Andrey Adamovskiy

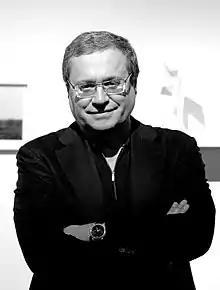

Andrey Adamovskiy (Andrii Hryhorovych Adamovskyi) (born March 1, 1962, Frunze, now Bishkek) – Ukrainian businessman and philanthropist. Honorary Academician of the National Academy of Arts of Ukraine.